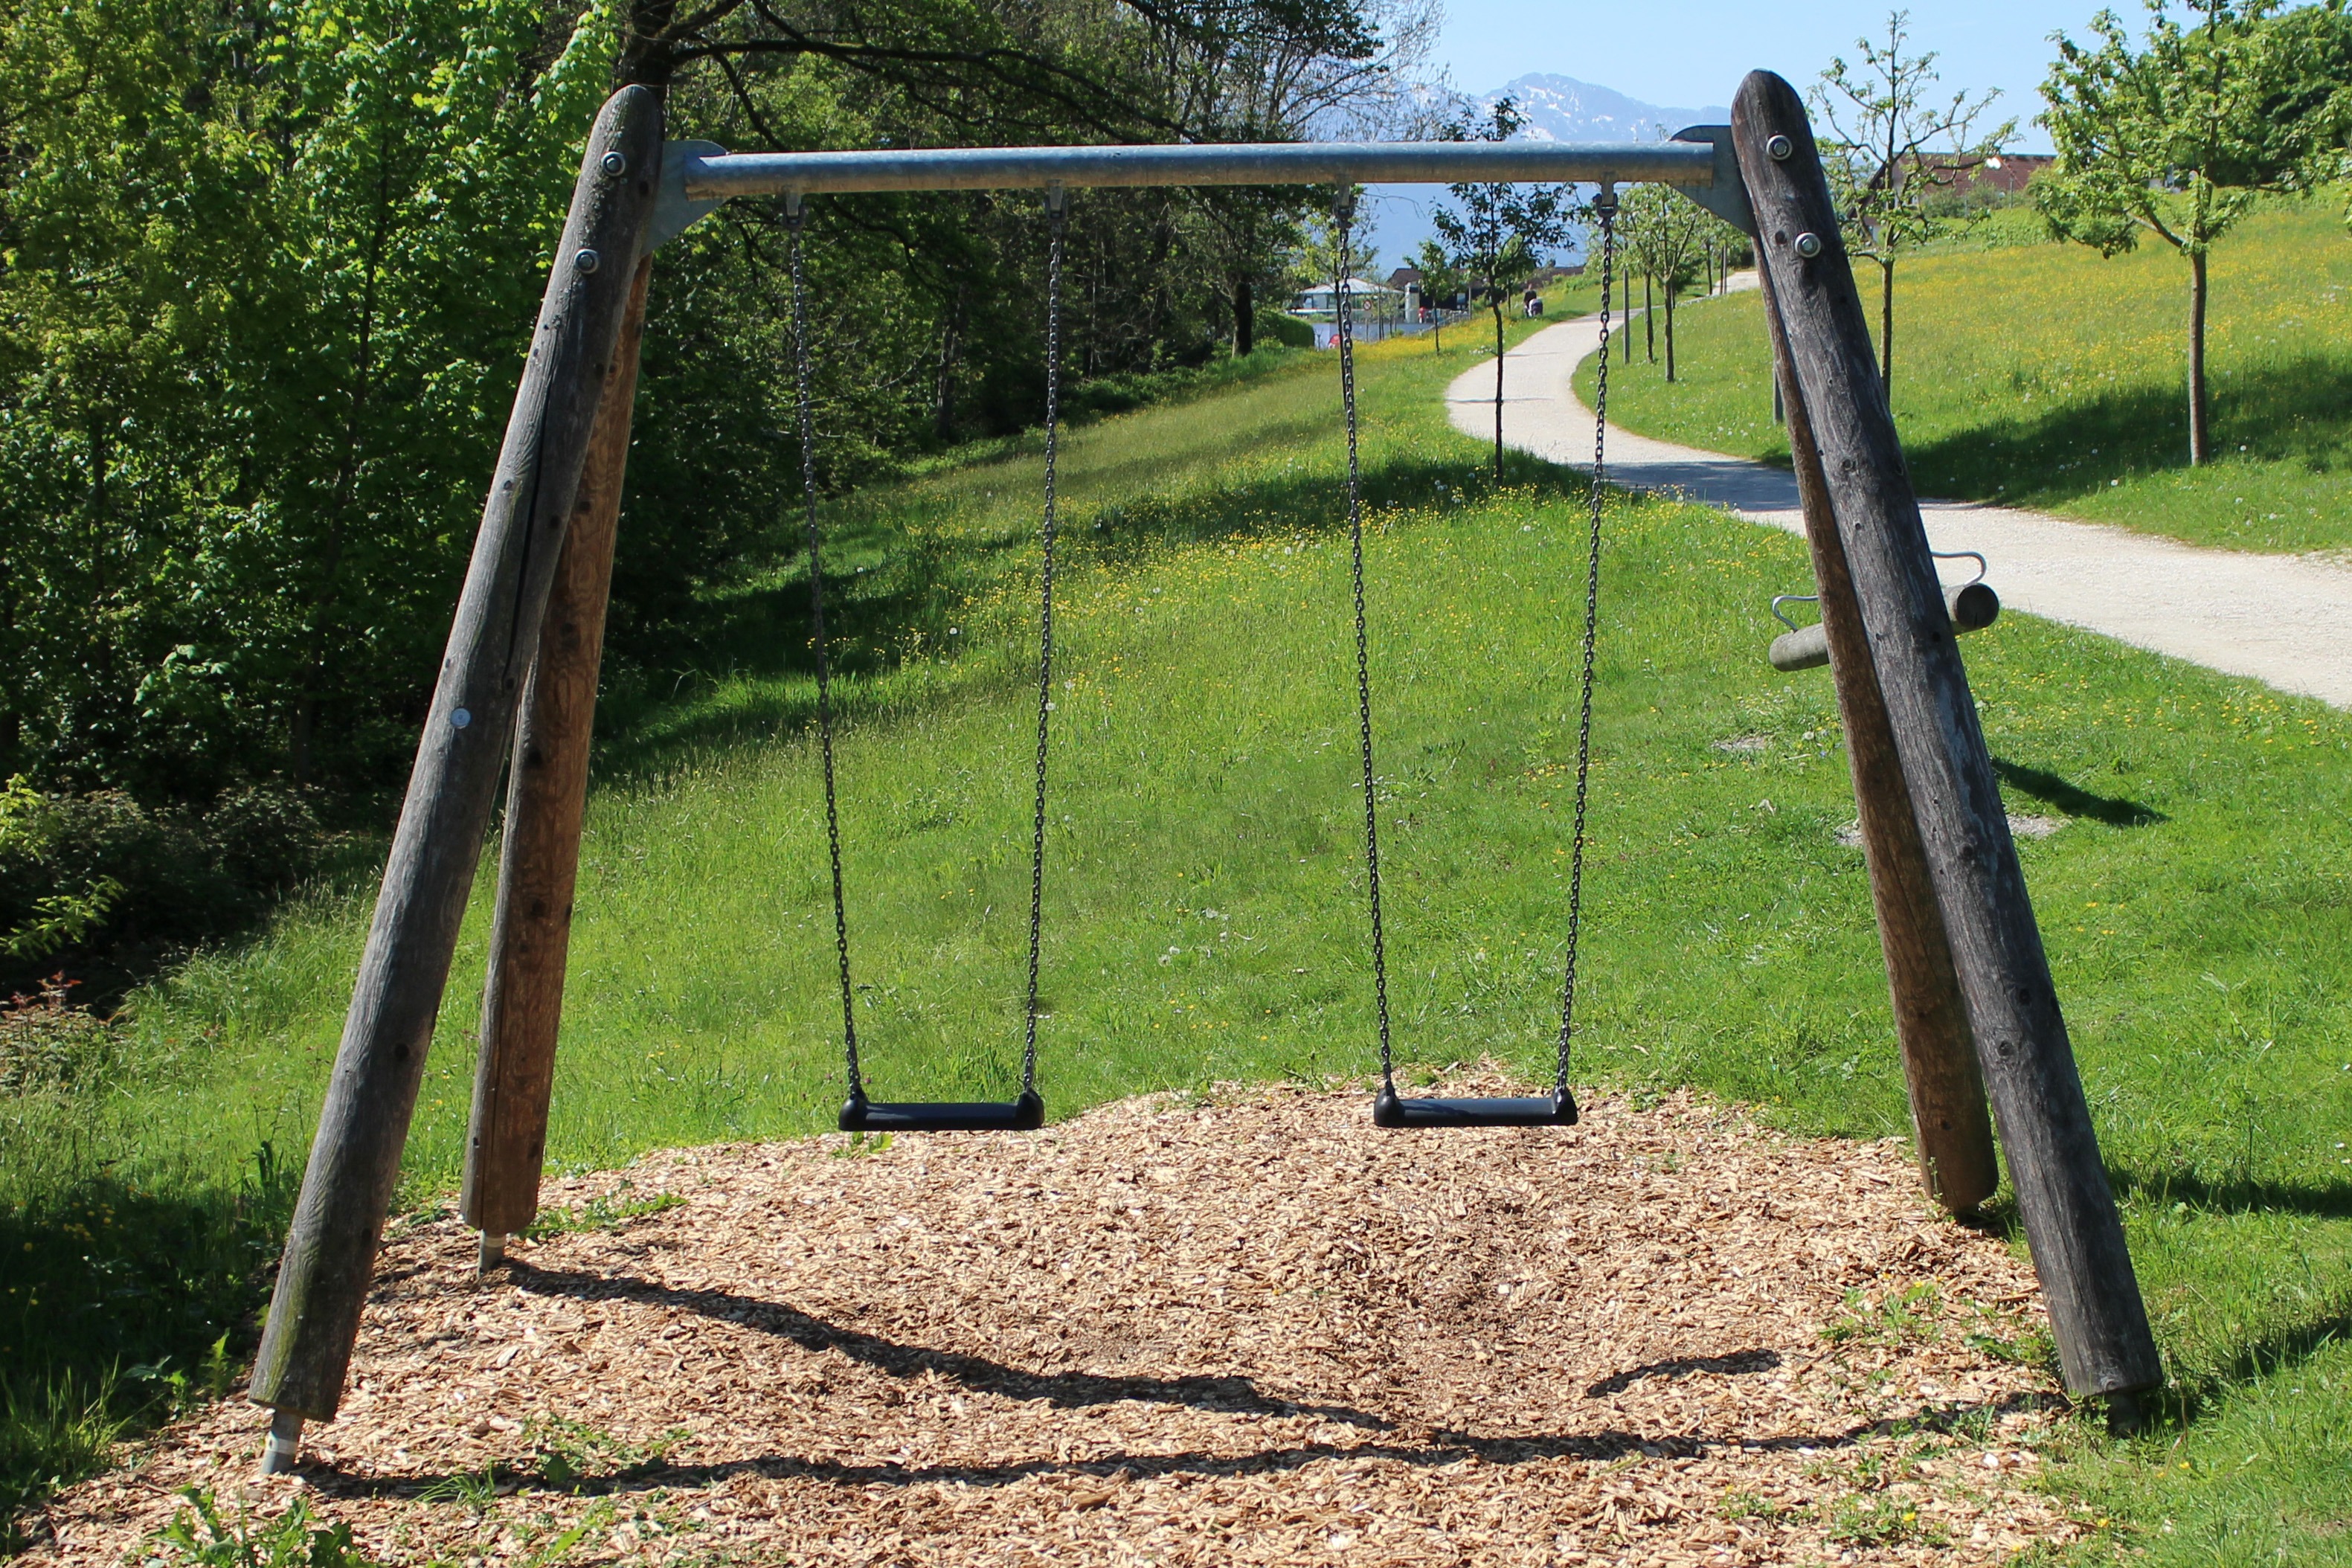
grass, rock, lawn, backyard, swing, playground, net, yard, game device, swing device, chains swing, outdoor play equipment